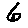
Label: 6